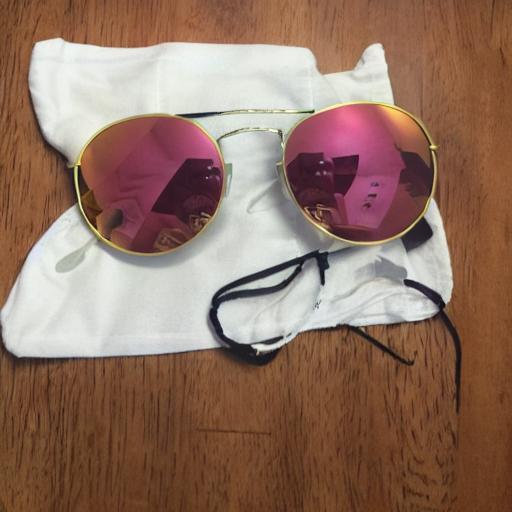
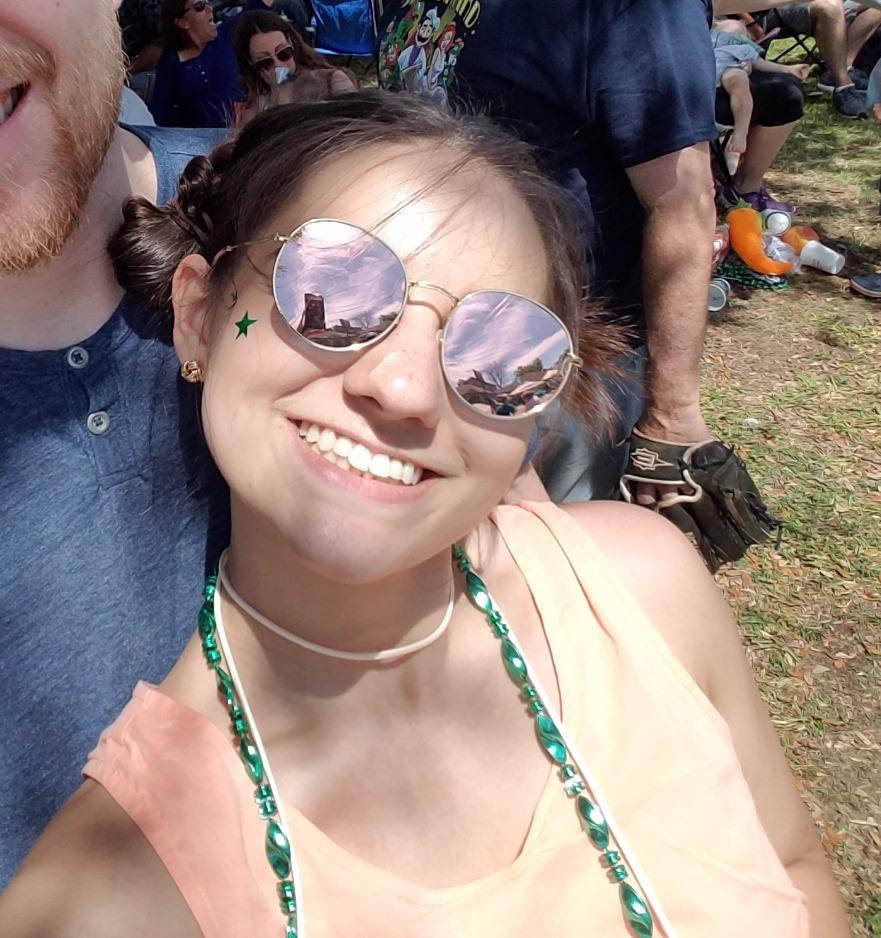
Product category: accessories_sunglasses
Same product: no